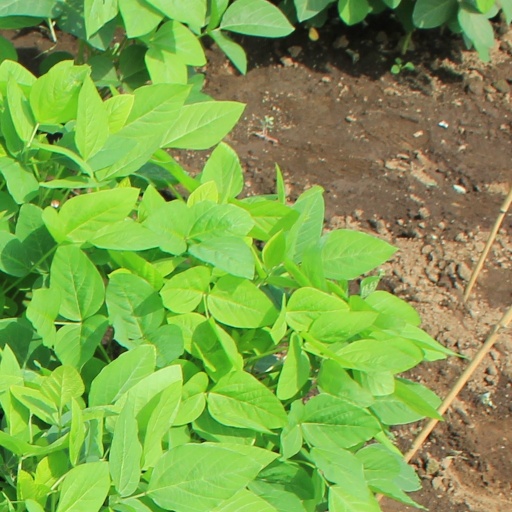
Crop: soybean